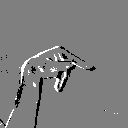
ASL letter: p